Mohammedan SC (Kolkata)

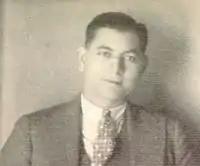
Syed Ahmed Rashid was the first Muslim to receive the title of Khan Sahib from the Governor General of India in 1932. He served as the secretary of Mohammedan twice.

In 1887, under the leadership of Khan Bahadur Aminul Islam, a sporting club named "Jubilee Club" was founded, which was later renamed into "Crescent Club" and then into "Hamidia Club." Finally in 1891, Islam reformed the club and named it "Mohammedan Sporting Club" to represent the Bengali Mohammedans living in Calcutta. The club participated in a number of local tournaments after its foundation but came into prominence only after they won the Cooch Behar Cup in 1902, 1906 and in 1909. Initially, the club's objective was not strictly communal, and the club members often showed sincere appreciation towards achievements of its counterpart – Mohun Bagan, which was then supported by both Bengali Hindus as well as Muslims. During Mohun Bagan's historic 1911 IFA Shield victory, the members of the club "were almost mad and rolling on the ground with joyous excitement on the victory of their Hindu brethren."